CFP franc

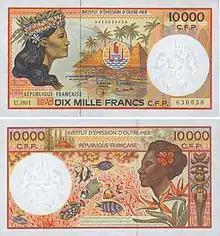
Original series banknote, first issued 1986

The IEOM began issuing banknotes in New Hebrides in 1965, and in New Caledonia and French Polynesia in 1969, in 500, 1,000, and 5,000 franc denominations. In 1986 the 10,000 franc banknote was introduced, which was common to both French Polynesia and New Caledonia. These were followed, between 1992 and 1995, by new 500, 1,000, and 5,000 franc banknote designs common to all of the French Pacific Territories. One side of the banknote shows landscapes or historical figures from New Caledonia, the other from French Polynesia.